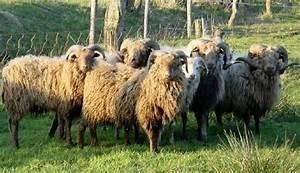
sheep